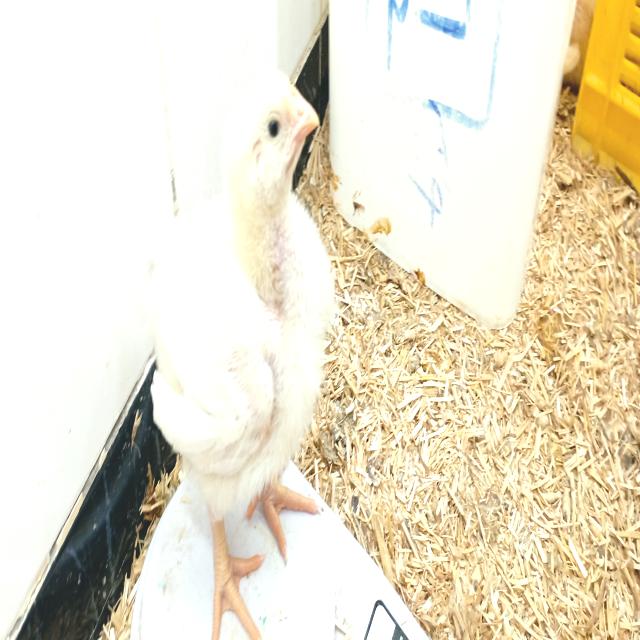
Weight: 335 g